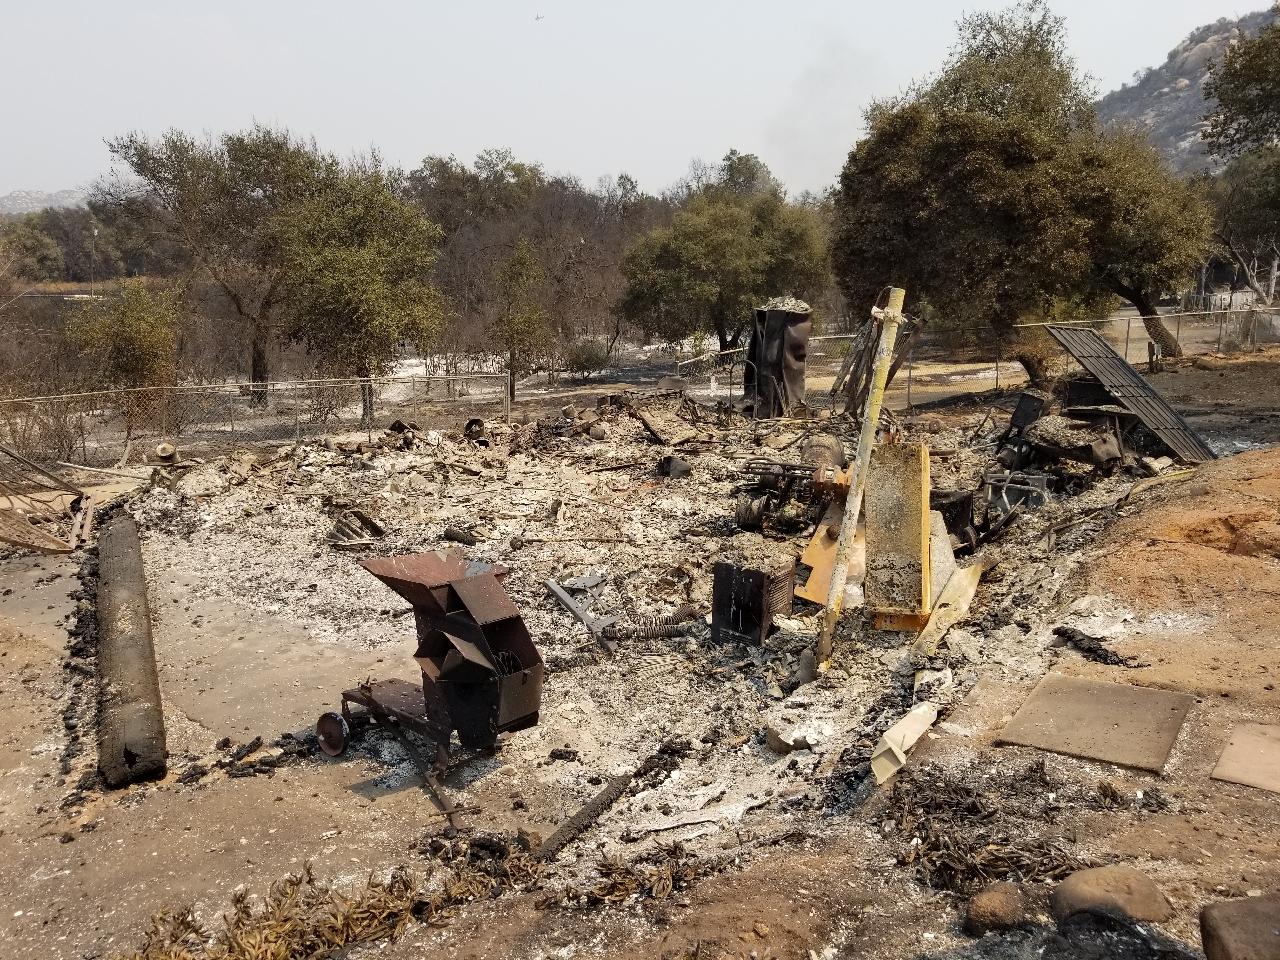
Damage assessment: destroyed